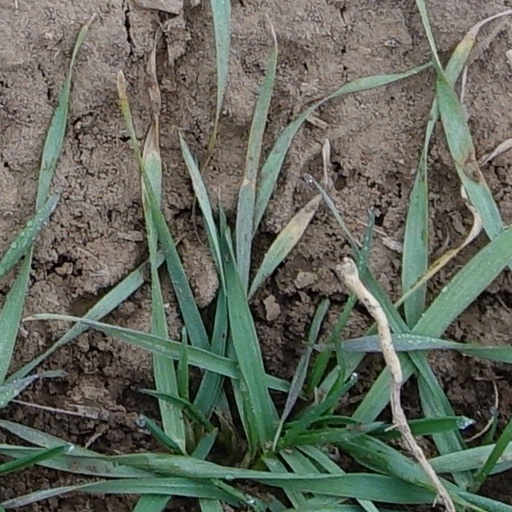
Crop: wheat